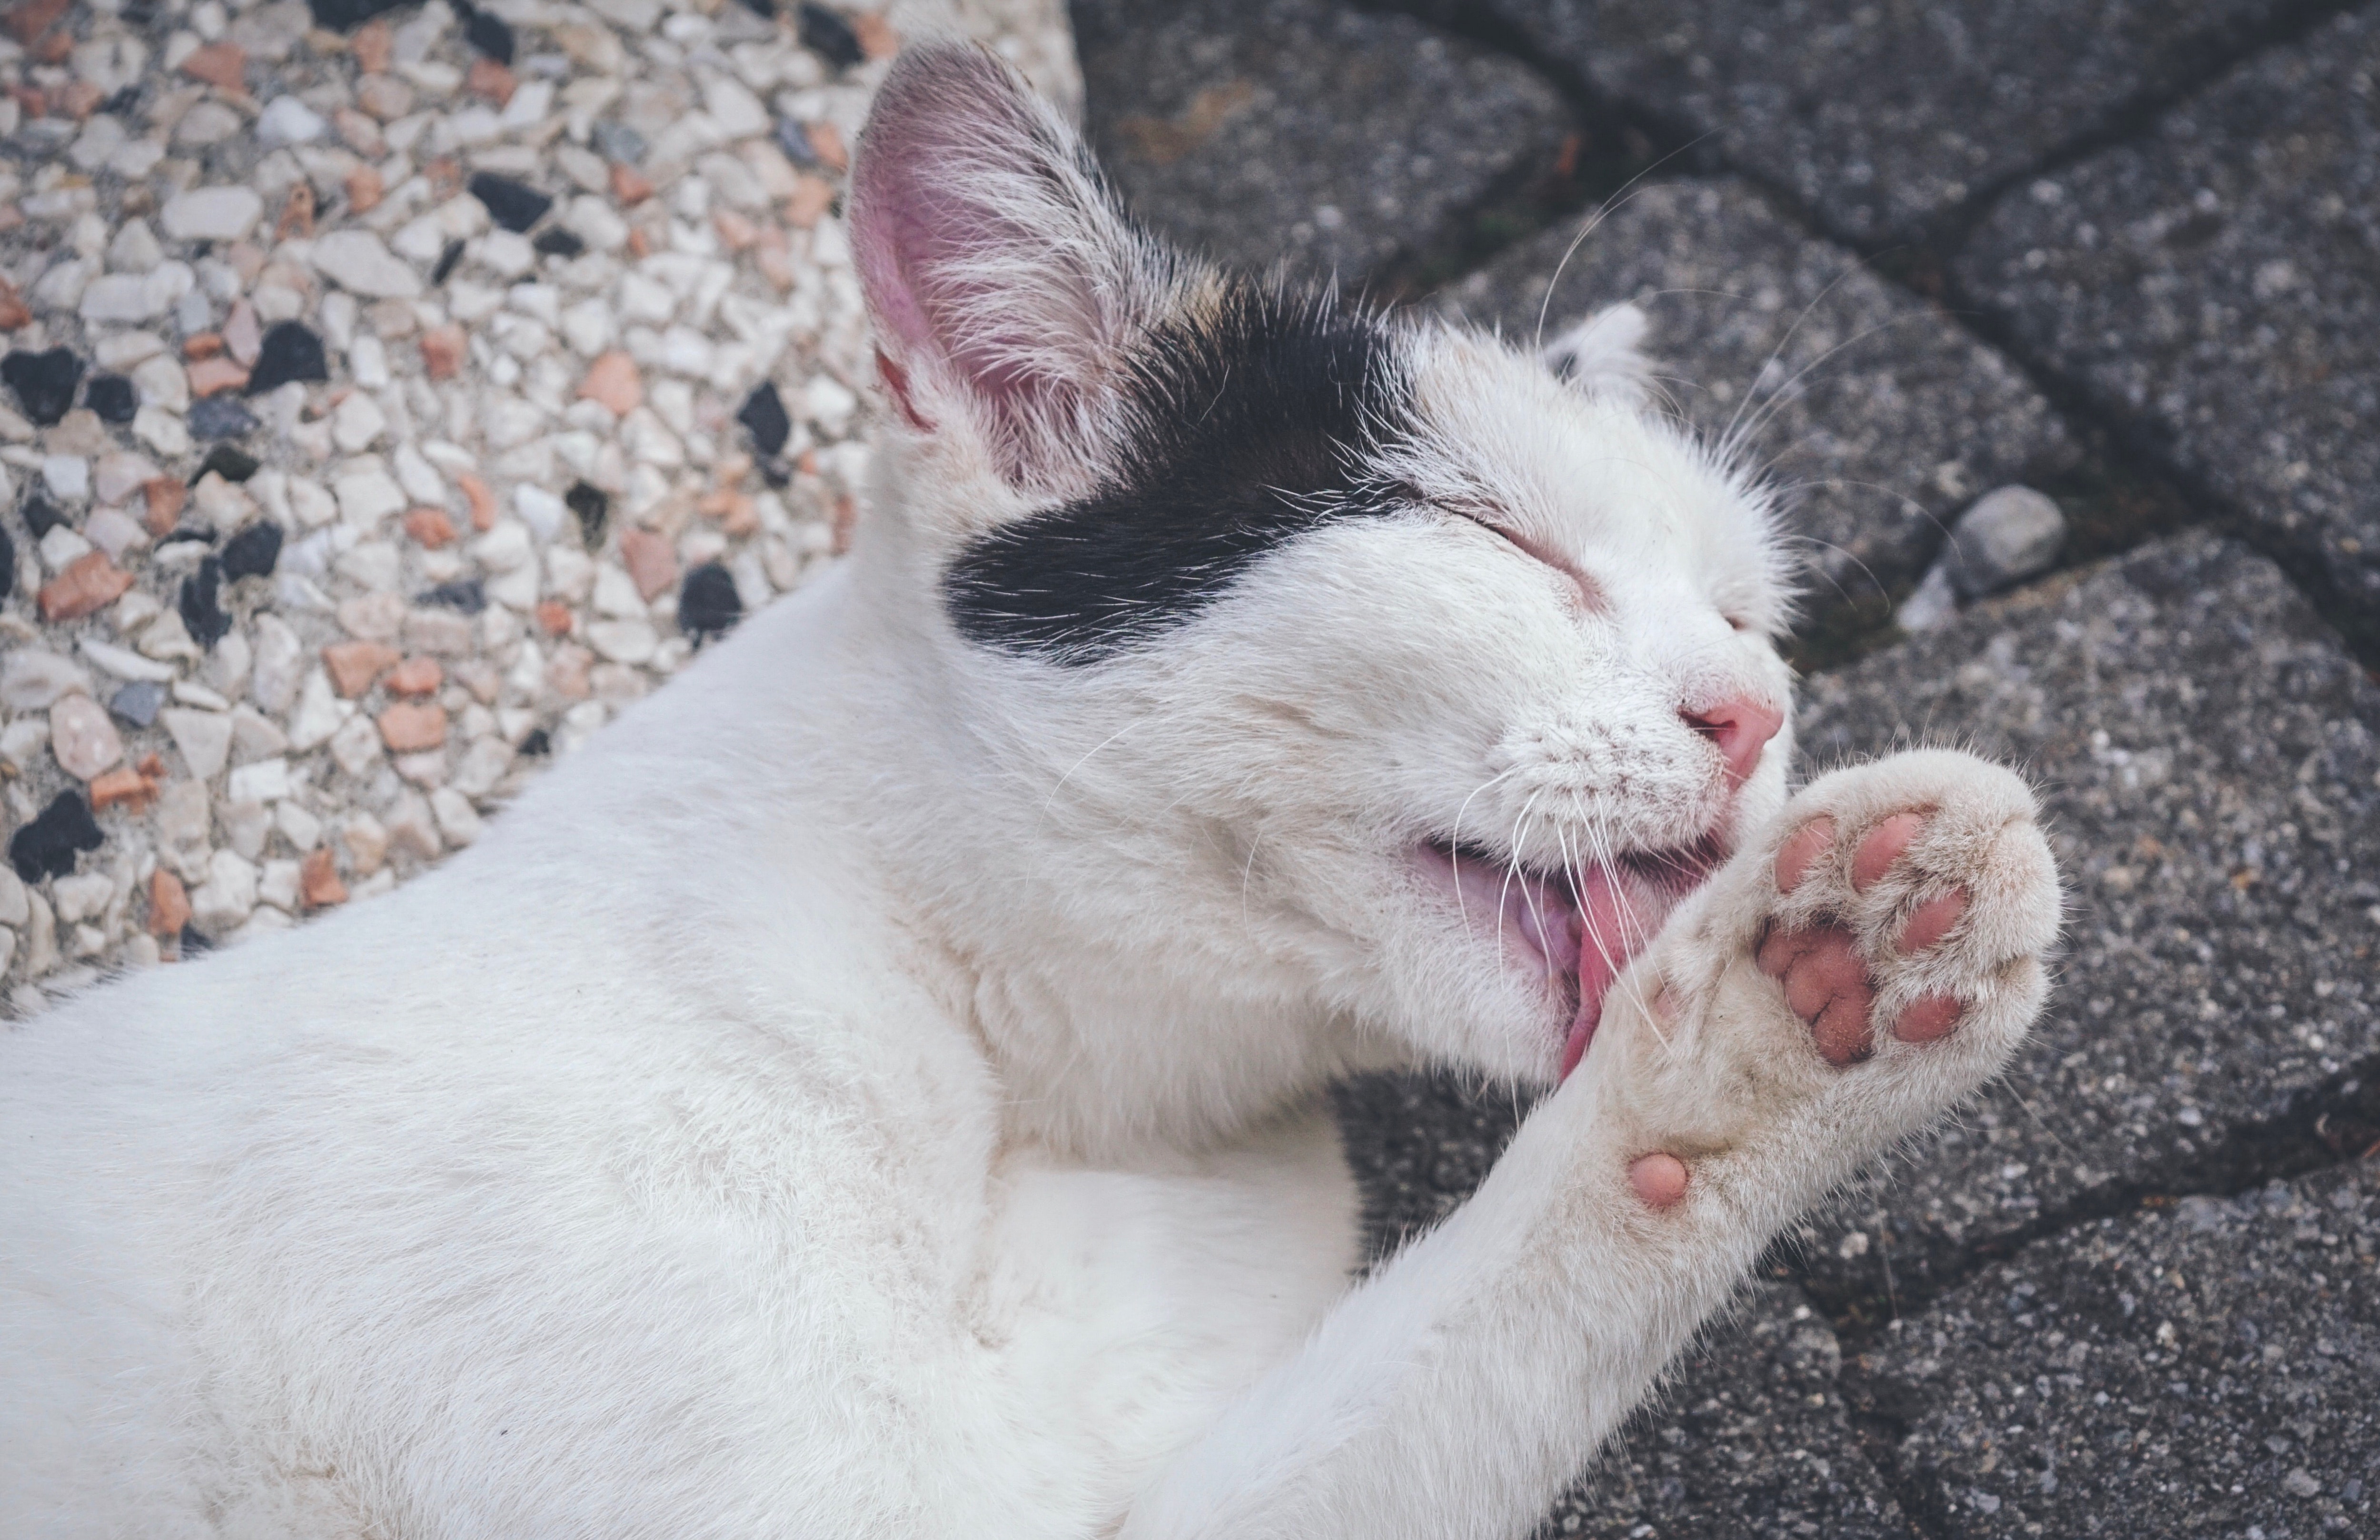
cat, small to medium sized cats, felidae, facial expression, whiskers, snout, aegean cat, carnivore, turkish van, paw, polydactyl cat, claw, kitten, fur, ear